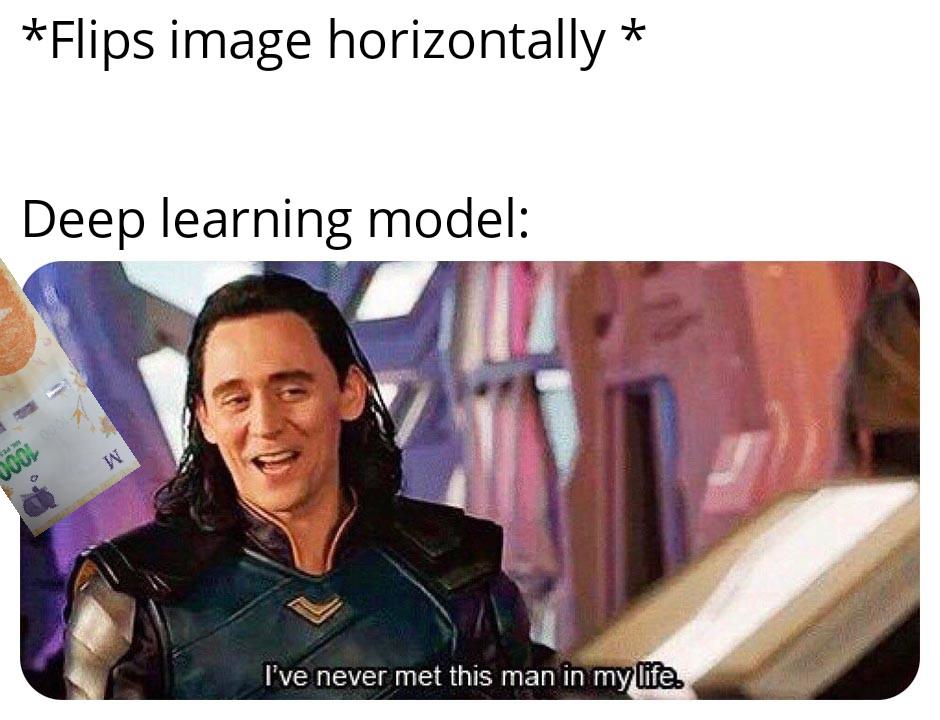
Denominación: 1000